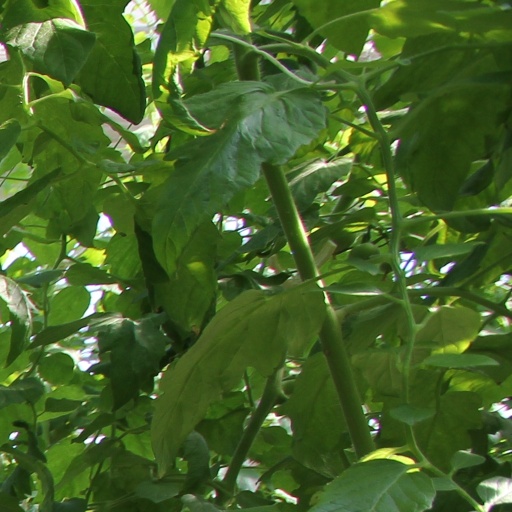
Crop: tomato